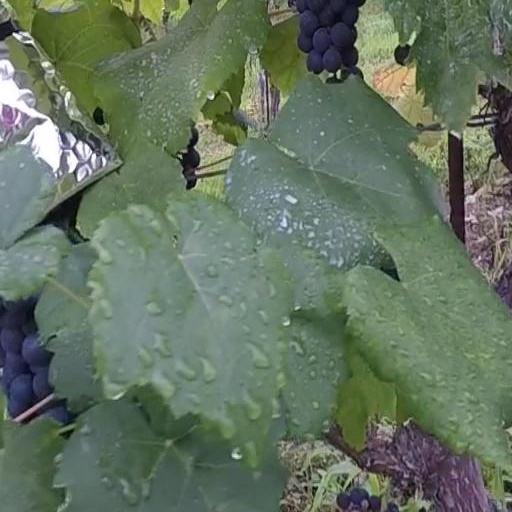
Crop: grape